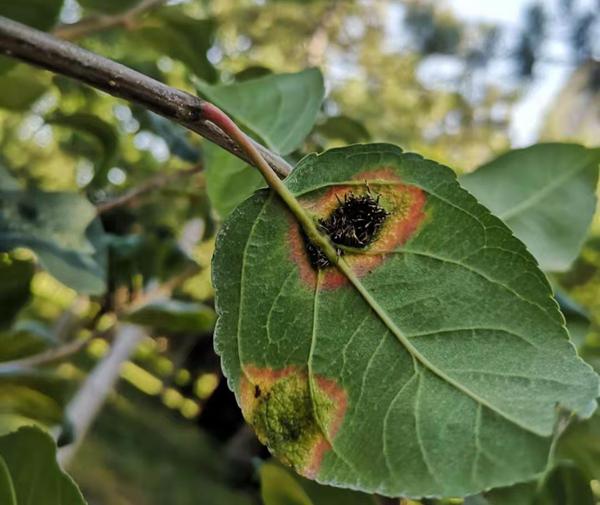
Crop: blueberry
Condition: rust